Daray Daray Naina

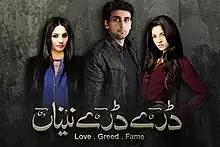
Cover

Daray Daray Naina (or spelled as Dare Dare Naina) is a 2012 Pakistani drama serial broadcasting on A-Plus Entertainment every Tuesday. The serial is written by "K Rehman" and directed by "Dilawar Malik", starring Babar Ali, Sami Khan, Neelam Munir, Mehmood Aslam, Zhalay Sarhadi and Shahood Alvi. It was first aired on 6 November 2012.